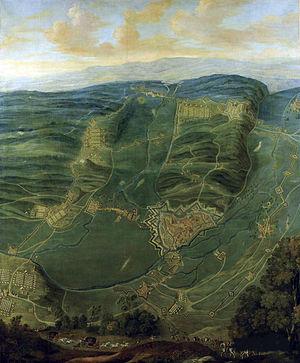
Reprise de Corbie, 14 novembre 1636, tableau attribué à Jacques Callot (1836), musée national des châteaux de Versailles et de Trianon
Le régiment Colonel-Général est un régiment d'infanterie du royaume de France, créé en 1780 à partir des bandes de Picardie la plus ancienne unité militaire et l'un des cinq Petits Vieux, devenue sous la Révolution le 1ᵉʳ régiment d’infanterie de ligne.
L'histoire sur le territoire de la future Picardie, créée à la fin du XVᵉ siècle, remonte au Paléolithique, époque où les hommes de la Préhistoire s'installèrent sur les terrasses alluviales de la vallée de la Somme. Elle se poursuivit au Néolithique, époque où l'on se sédentarisa et cultiva la terre. À l'âge du fer, les Celtes vinrent s'installer dans cette région puis ce fut la conquête romaine et l'entrée de ce territoire dans l'histoire écrite. Avec les invasions barbares du Vᵉ siècle, une nouvelle période commença, le Moyen Âge, mais ce n'est qu'à la fin du XIᵉ siècle que le mot « Picard » apparut pour la première fois dans un texte : Guillaume le Picard mourut au cours de la Première croisade, en 1098. « Picard » désigna des hommes avant de désigner un territoire. Au XIIIᵉ siècle, il y avait une « nation picarde » à l'Université de Paris.
La Lettre à Monsieur, après que la ville de Corbie eut été reprise sur les Espagnols par l'armée du roy est l’œuvre de Vincent Voiture, poète français du XVIIe siècle. Elle est écrite à l’occasion de la reprise en 1636 de la ville picarde par les armées du roi de France Louis XIII.
L'histoire du département de la Somme est liée à la Révolution française et à la création des départements en 1790. Cependant, l'histoire de ce territoire est très ancienne puisque d'importants vestiges des époques les plus anciennes de la préhistoire y ont été découverts : l'Abbevillien et l'Acheuléen tirant leurs noms de sites archéologiques du département.